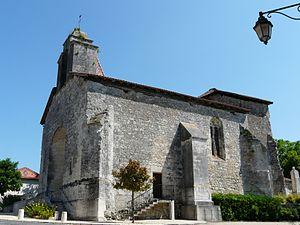
L'église Saint-Pardoux, Saint-Pardoux-de-Drône, Dordogne, France.
Saint-Pardoux-de-Drône, souvent orthographiée Saint-Pardoux-de-Dronne, est une commune française située dans le département de la Dordogne, en région Nouvelle-Aquitaine.